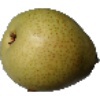
Label: Pear 1